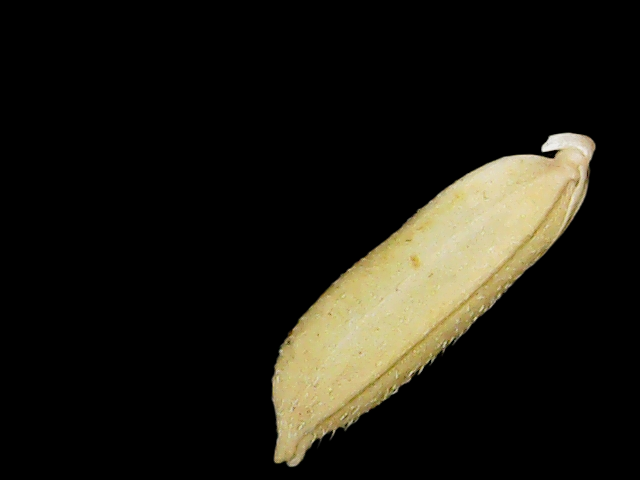
Rice variety: Binadhan11